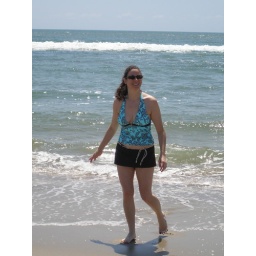
Jenn in water at Ocracoke Island beach